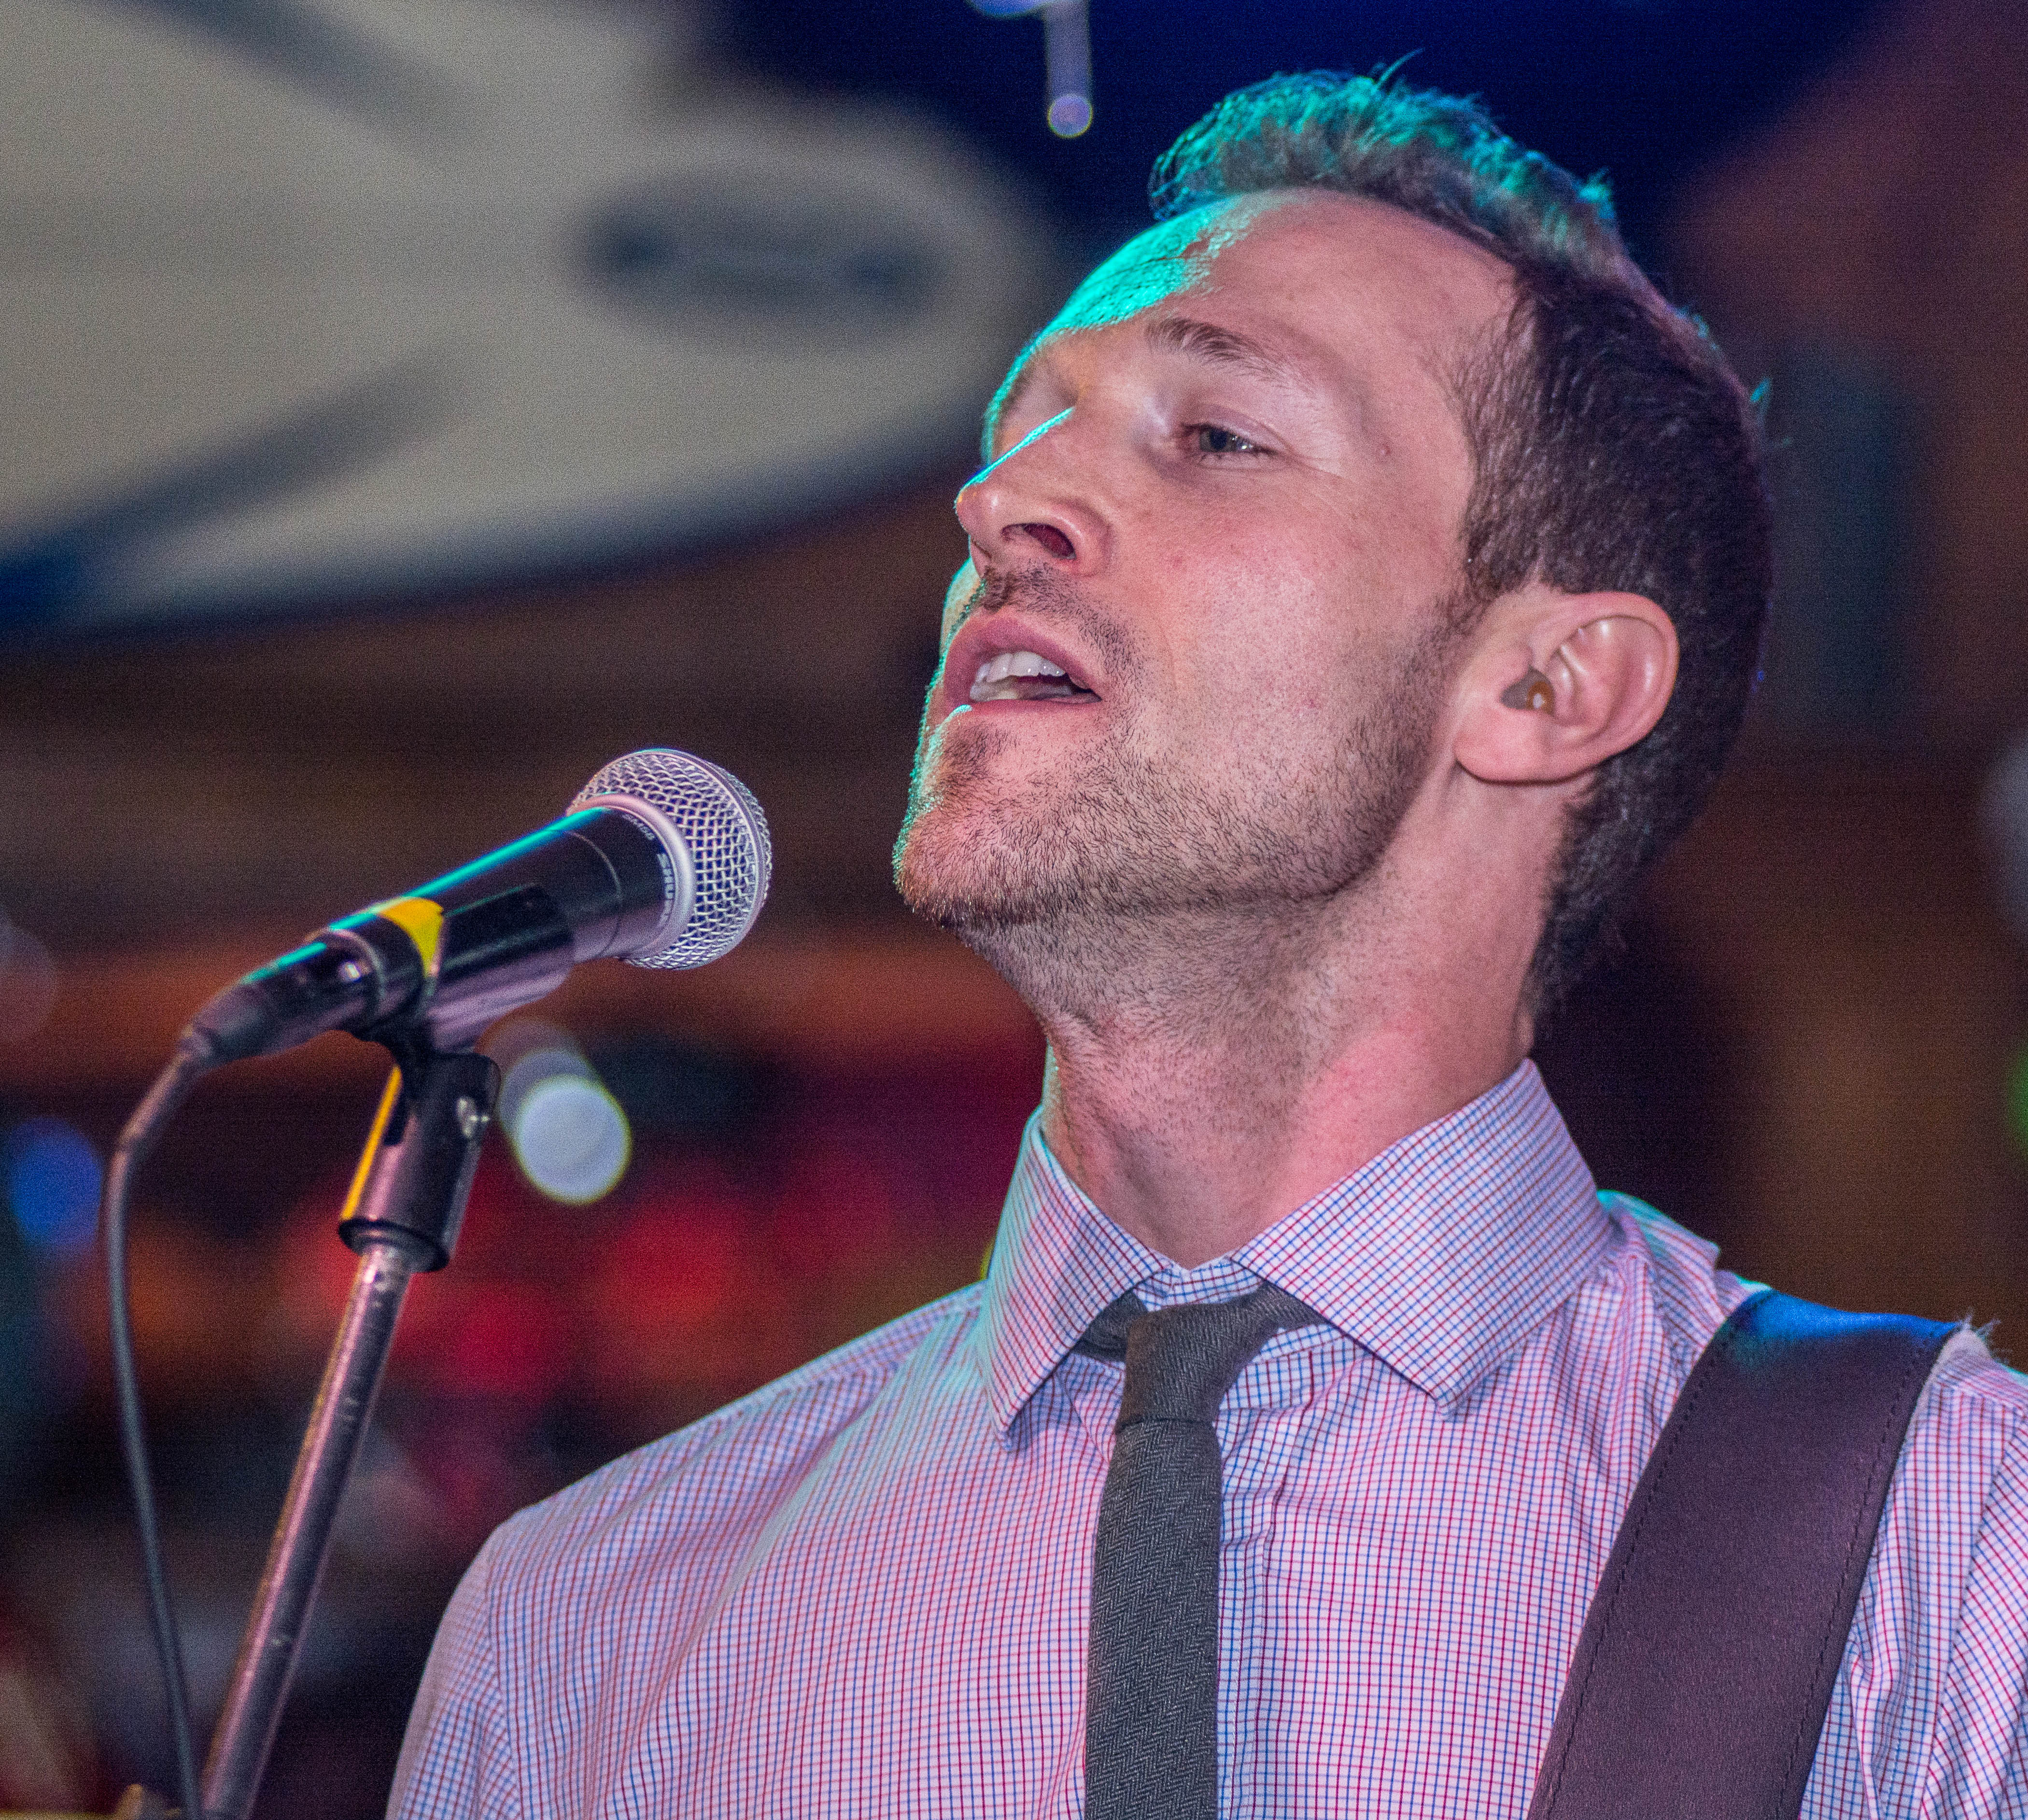
person, music, guitar, concert, singer, musician, blues, performance, singing, jwjones, canadablues, entertainment, singer songwriter, facial hair